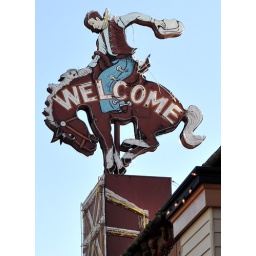
Million Dollar cowboy bar sign in Jackson Wy. with no editing.